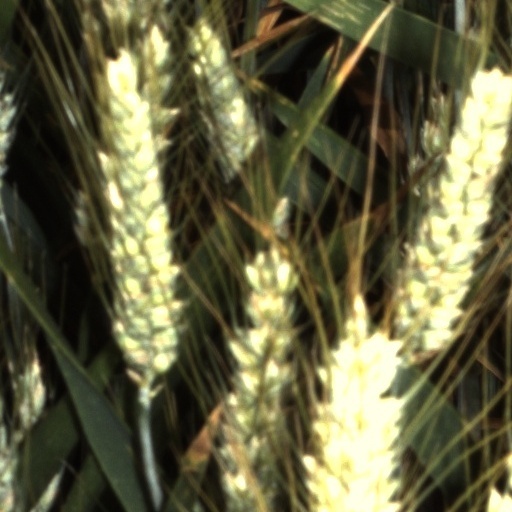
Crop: wheat